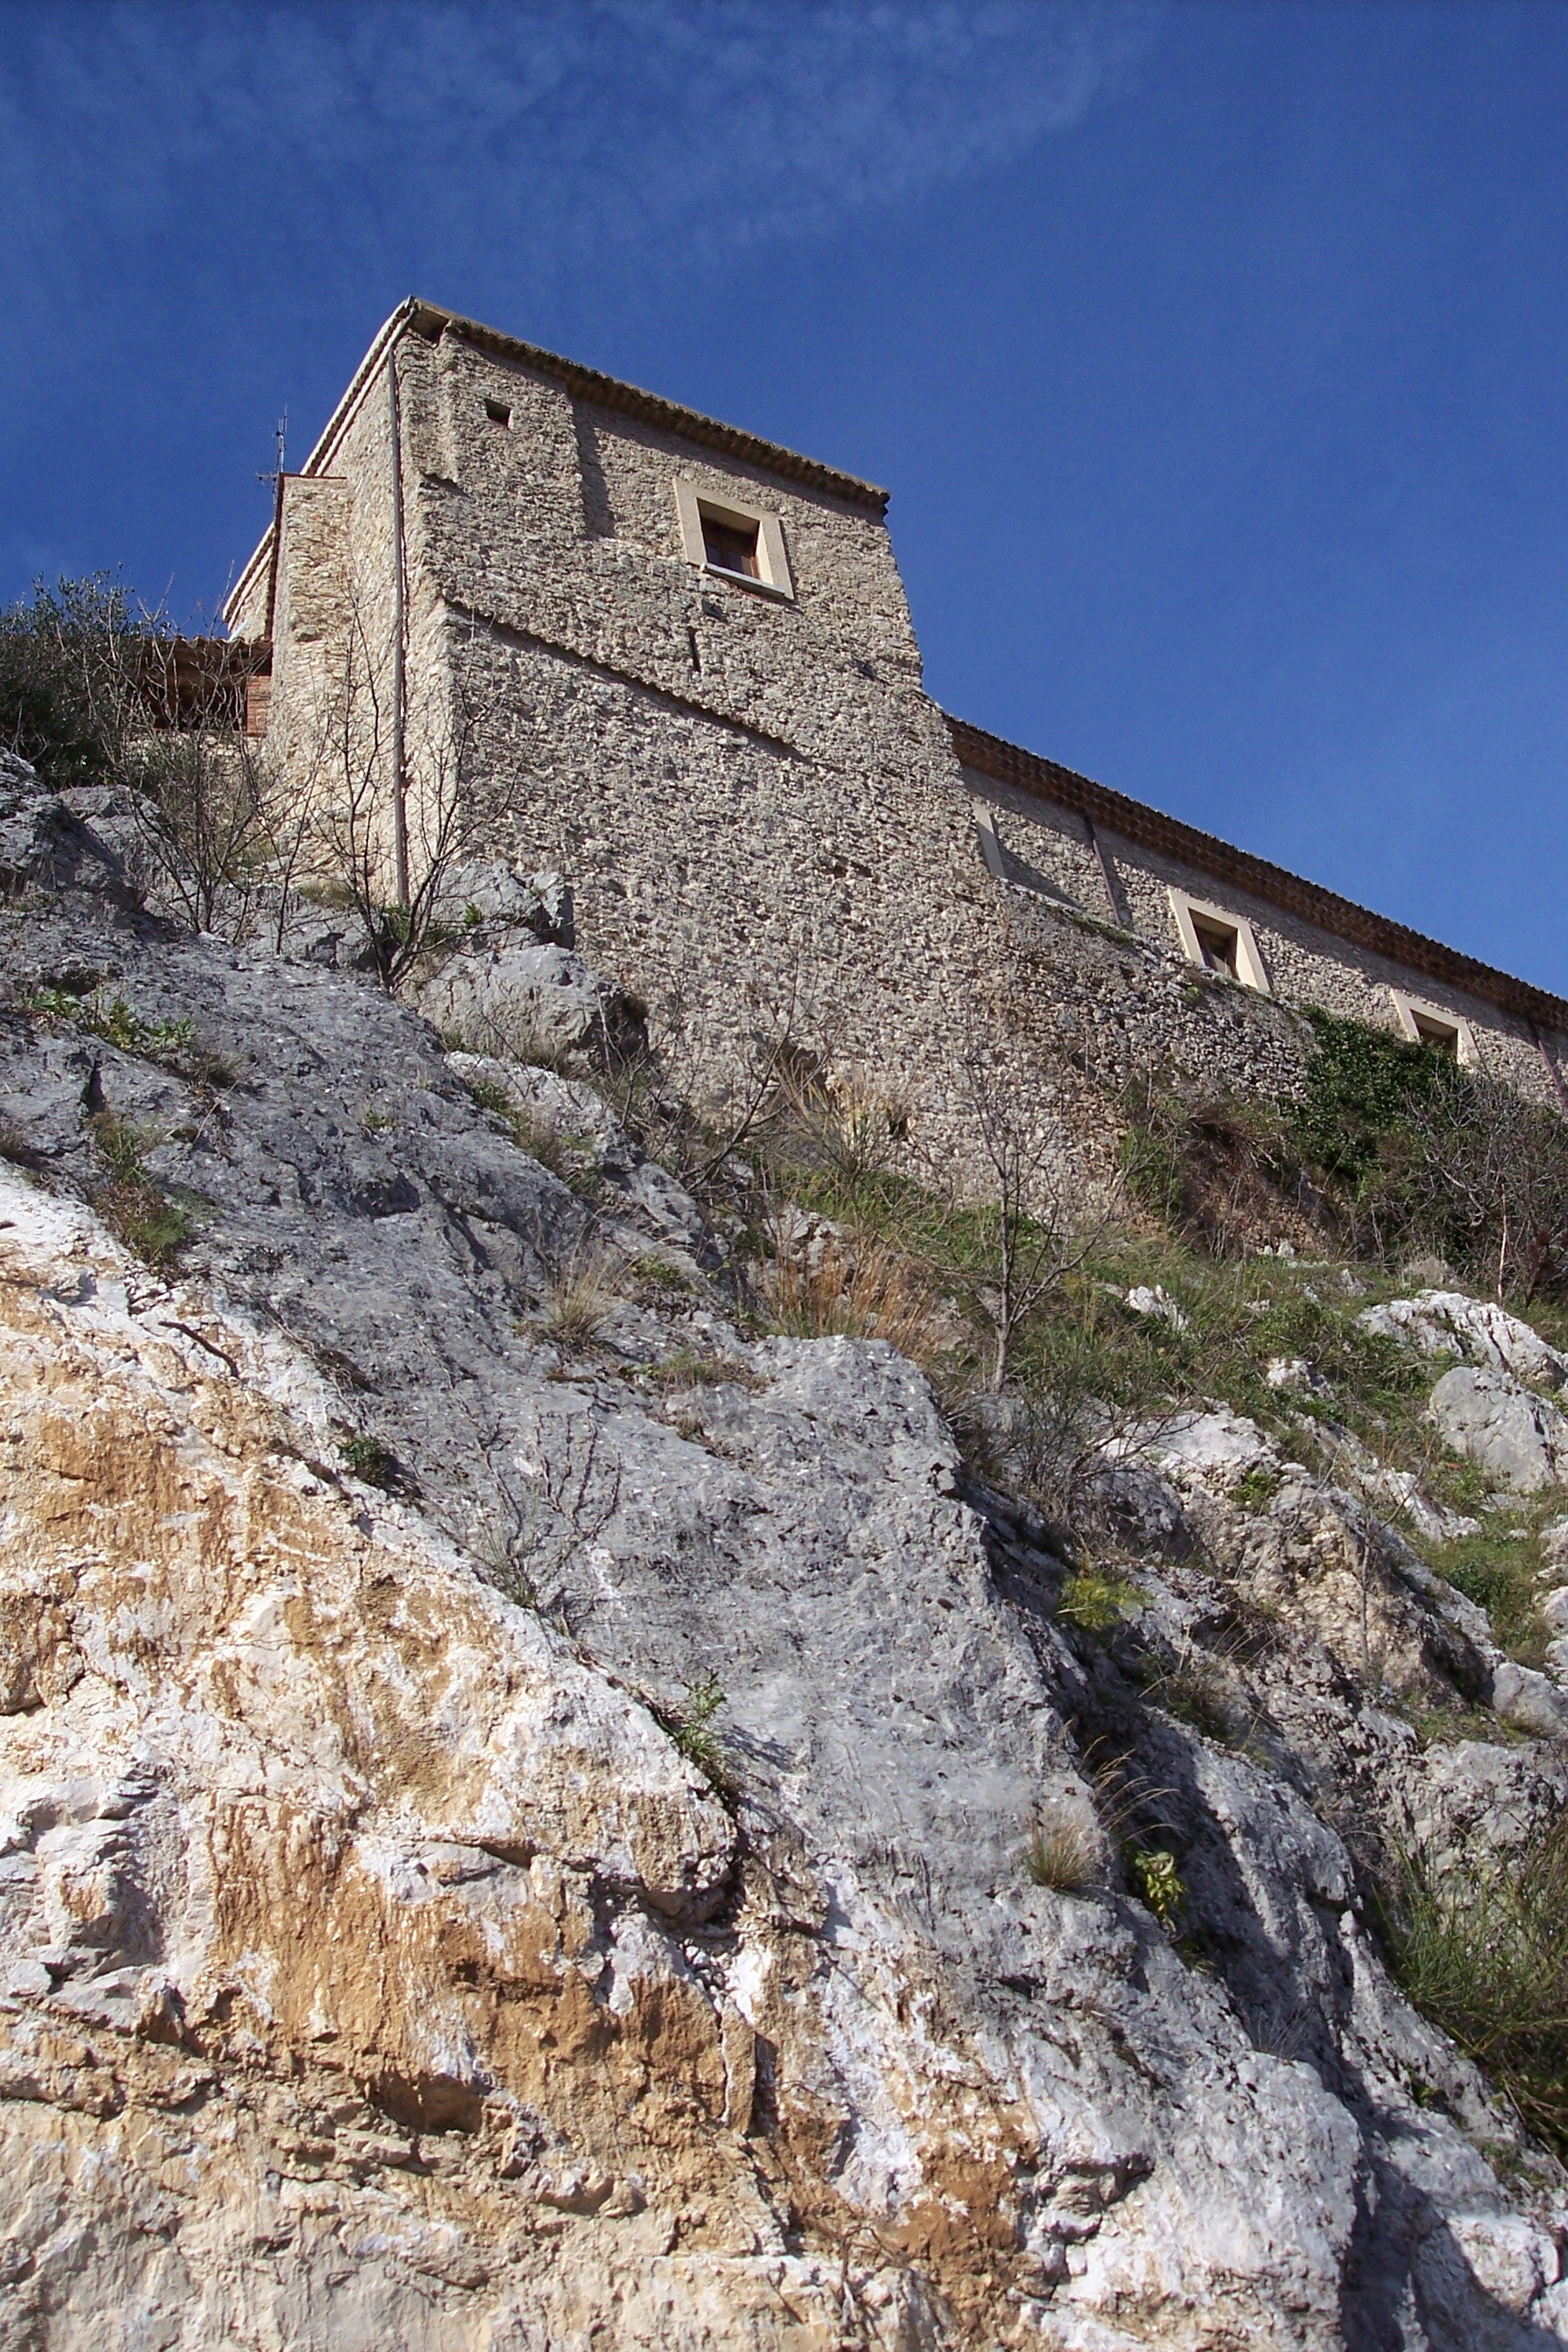
sea, rock, mountain, building, wall, mountain range, cliff, tower, castle, fortification, terrain, rocca, ruins, monastery, torre, ancient history